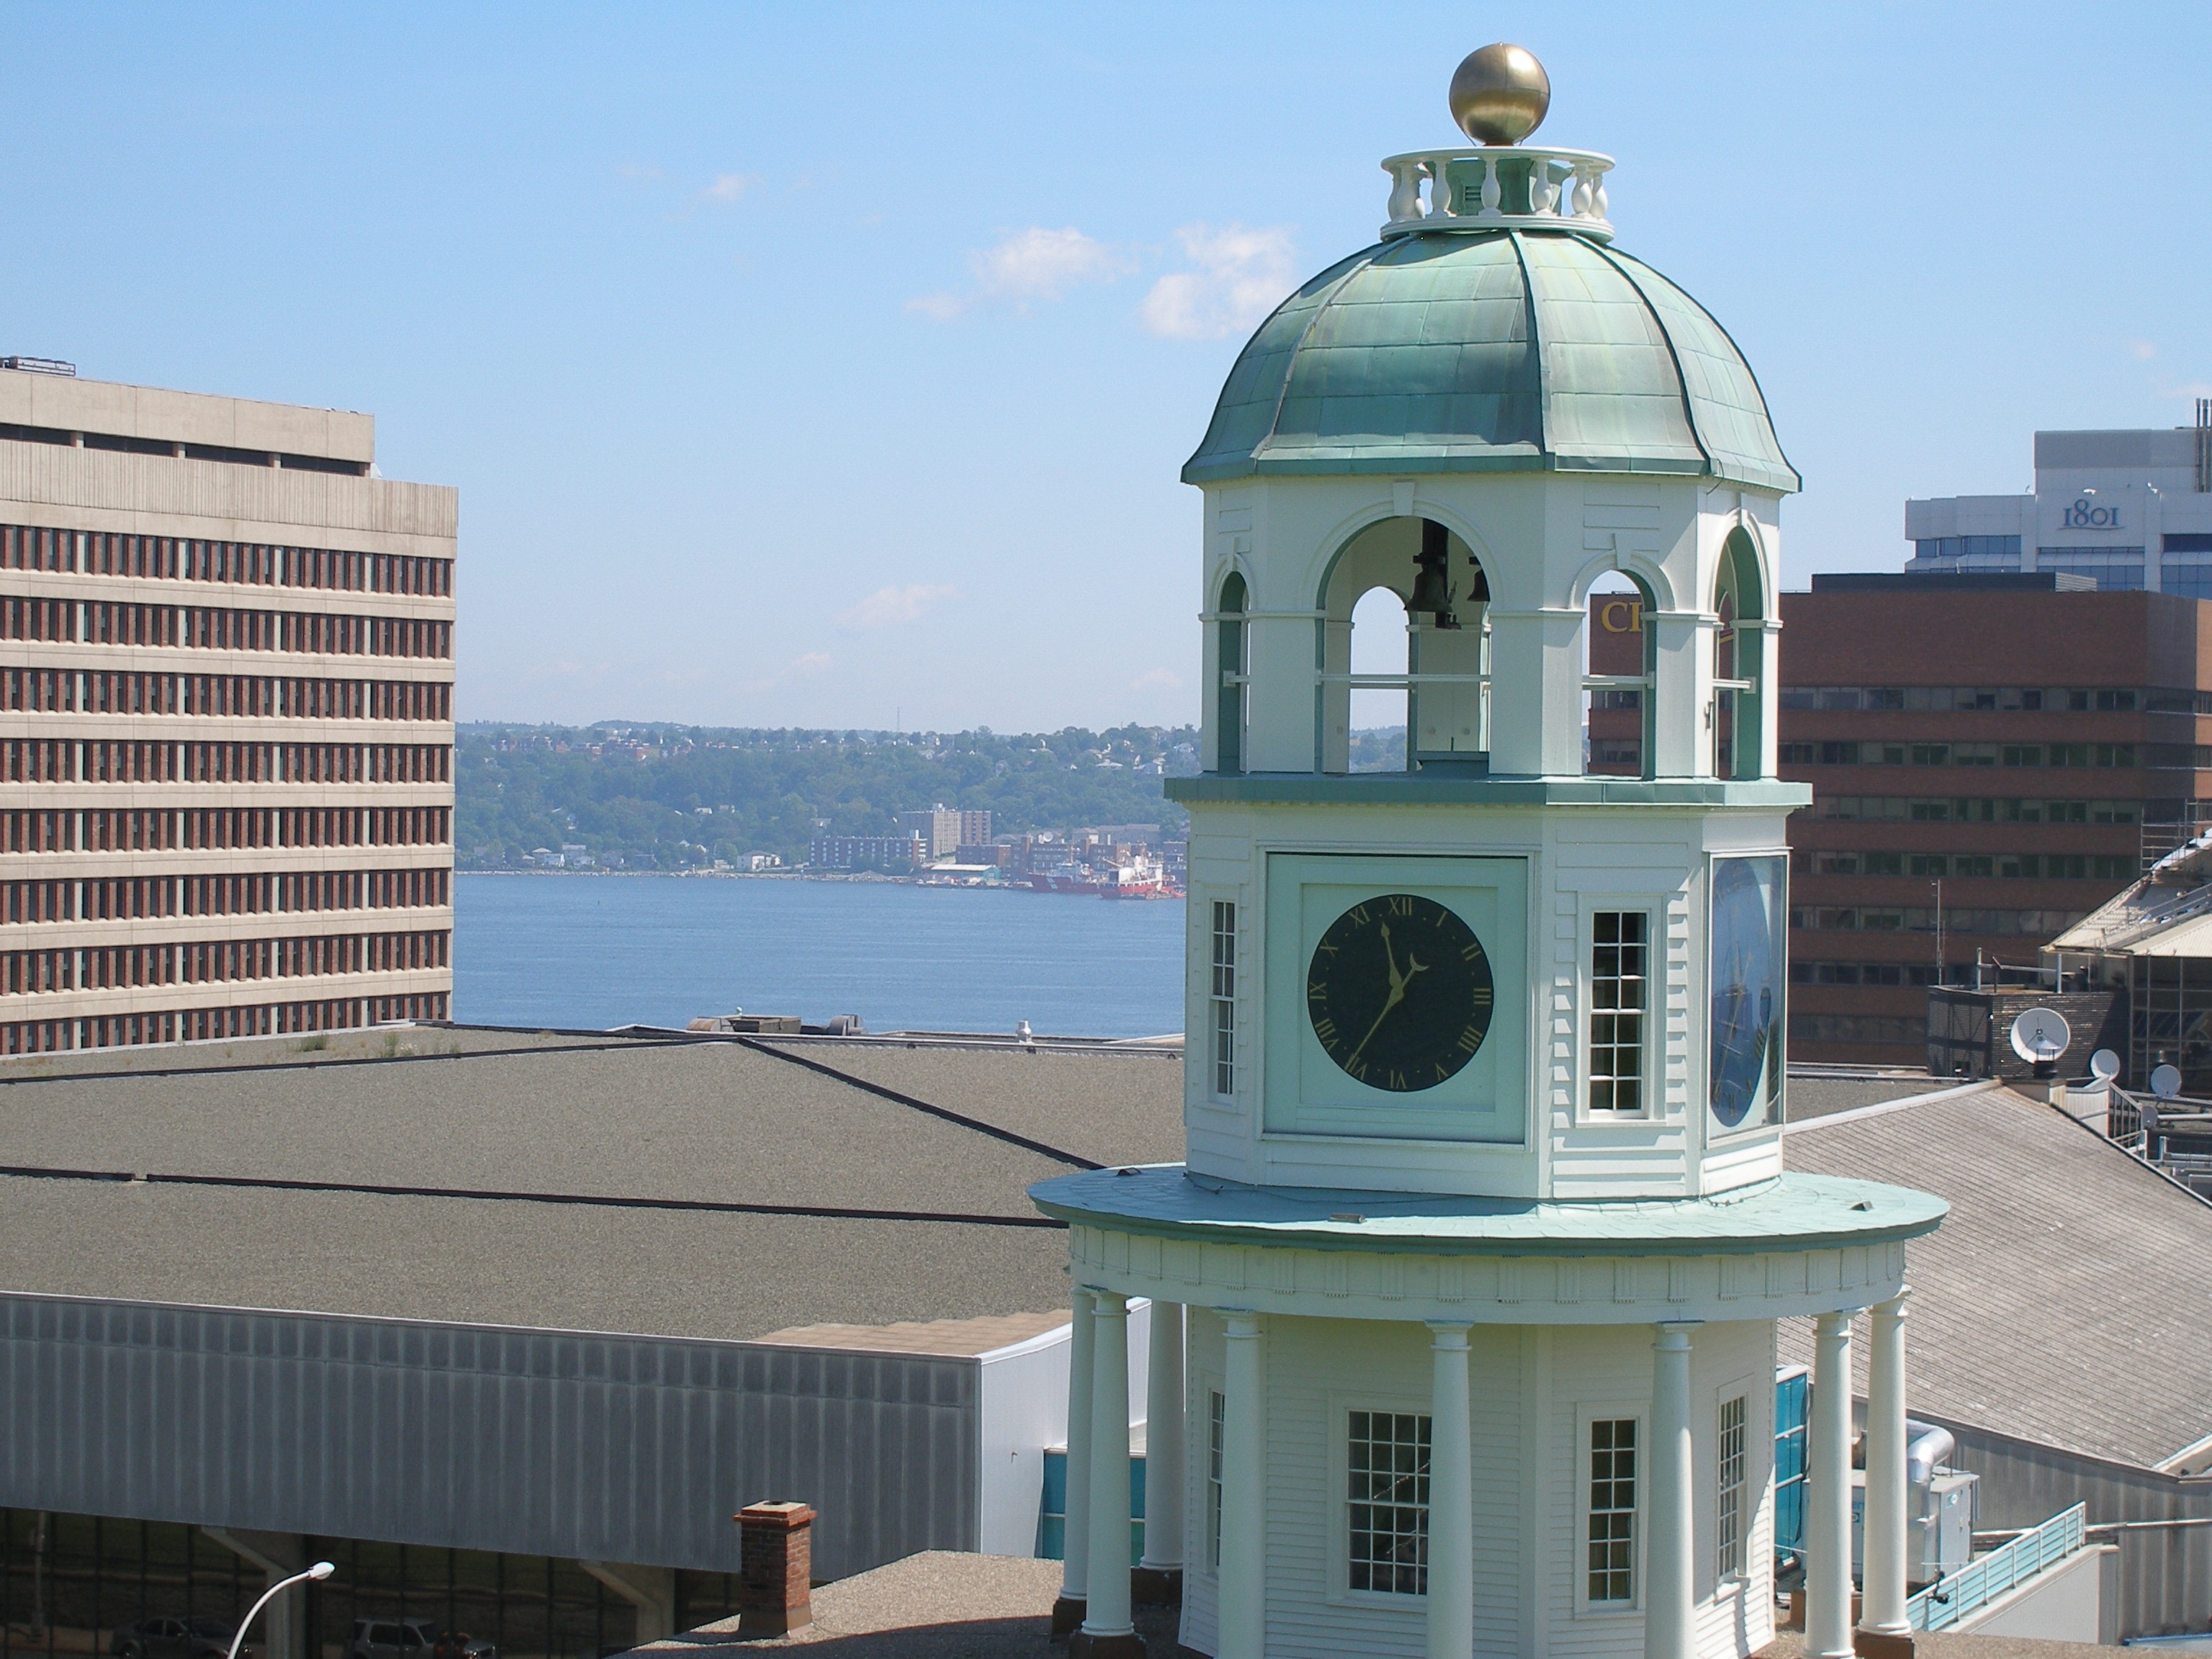
skyline, building, city, downtown, tower, landmark, facade, place of worship, clock tower, bell tower, halifax, dome, control tower, nova scotia